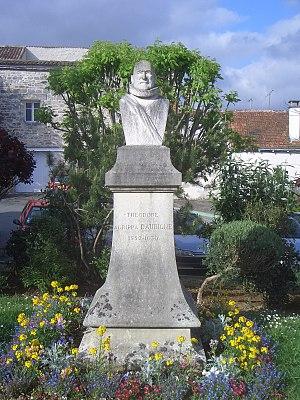
Sculpture de Theodore Agrippa D'Aubigné á Pons (Charente-Maritime), Rue St. Jacques
Théodore Agrippa d'Aubigné, né d’Aubigny le 8 février 1552 au château de Saint-Maury près de Pons, en Saintonge, et mort le 9 mai 1630 à Genève, est un homme de guerre, un écrivain controversiste et poète baroque français. Il est notamment connu pour Les Tragiques, poème héroïque racontant les persécutions subies par les protestants.